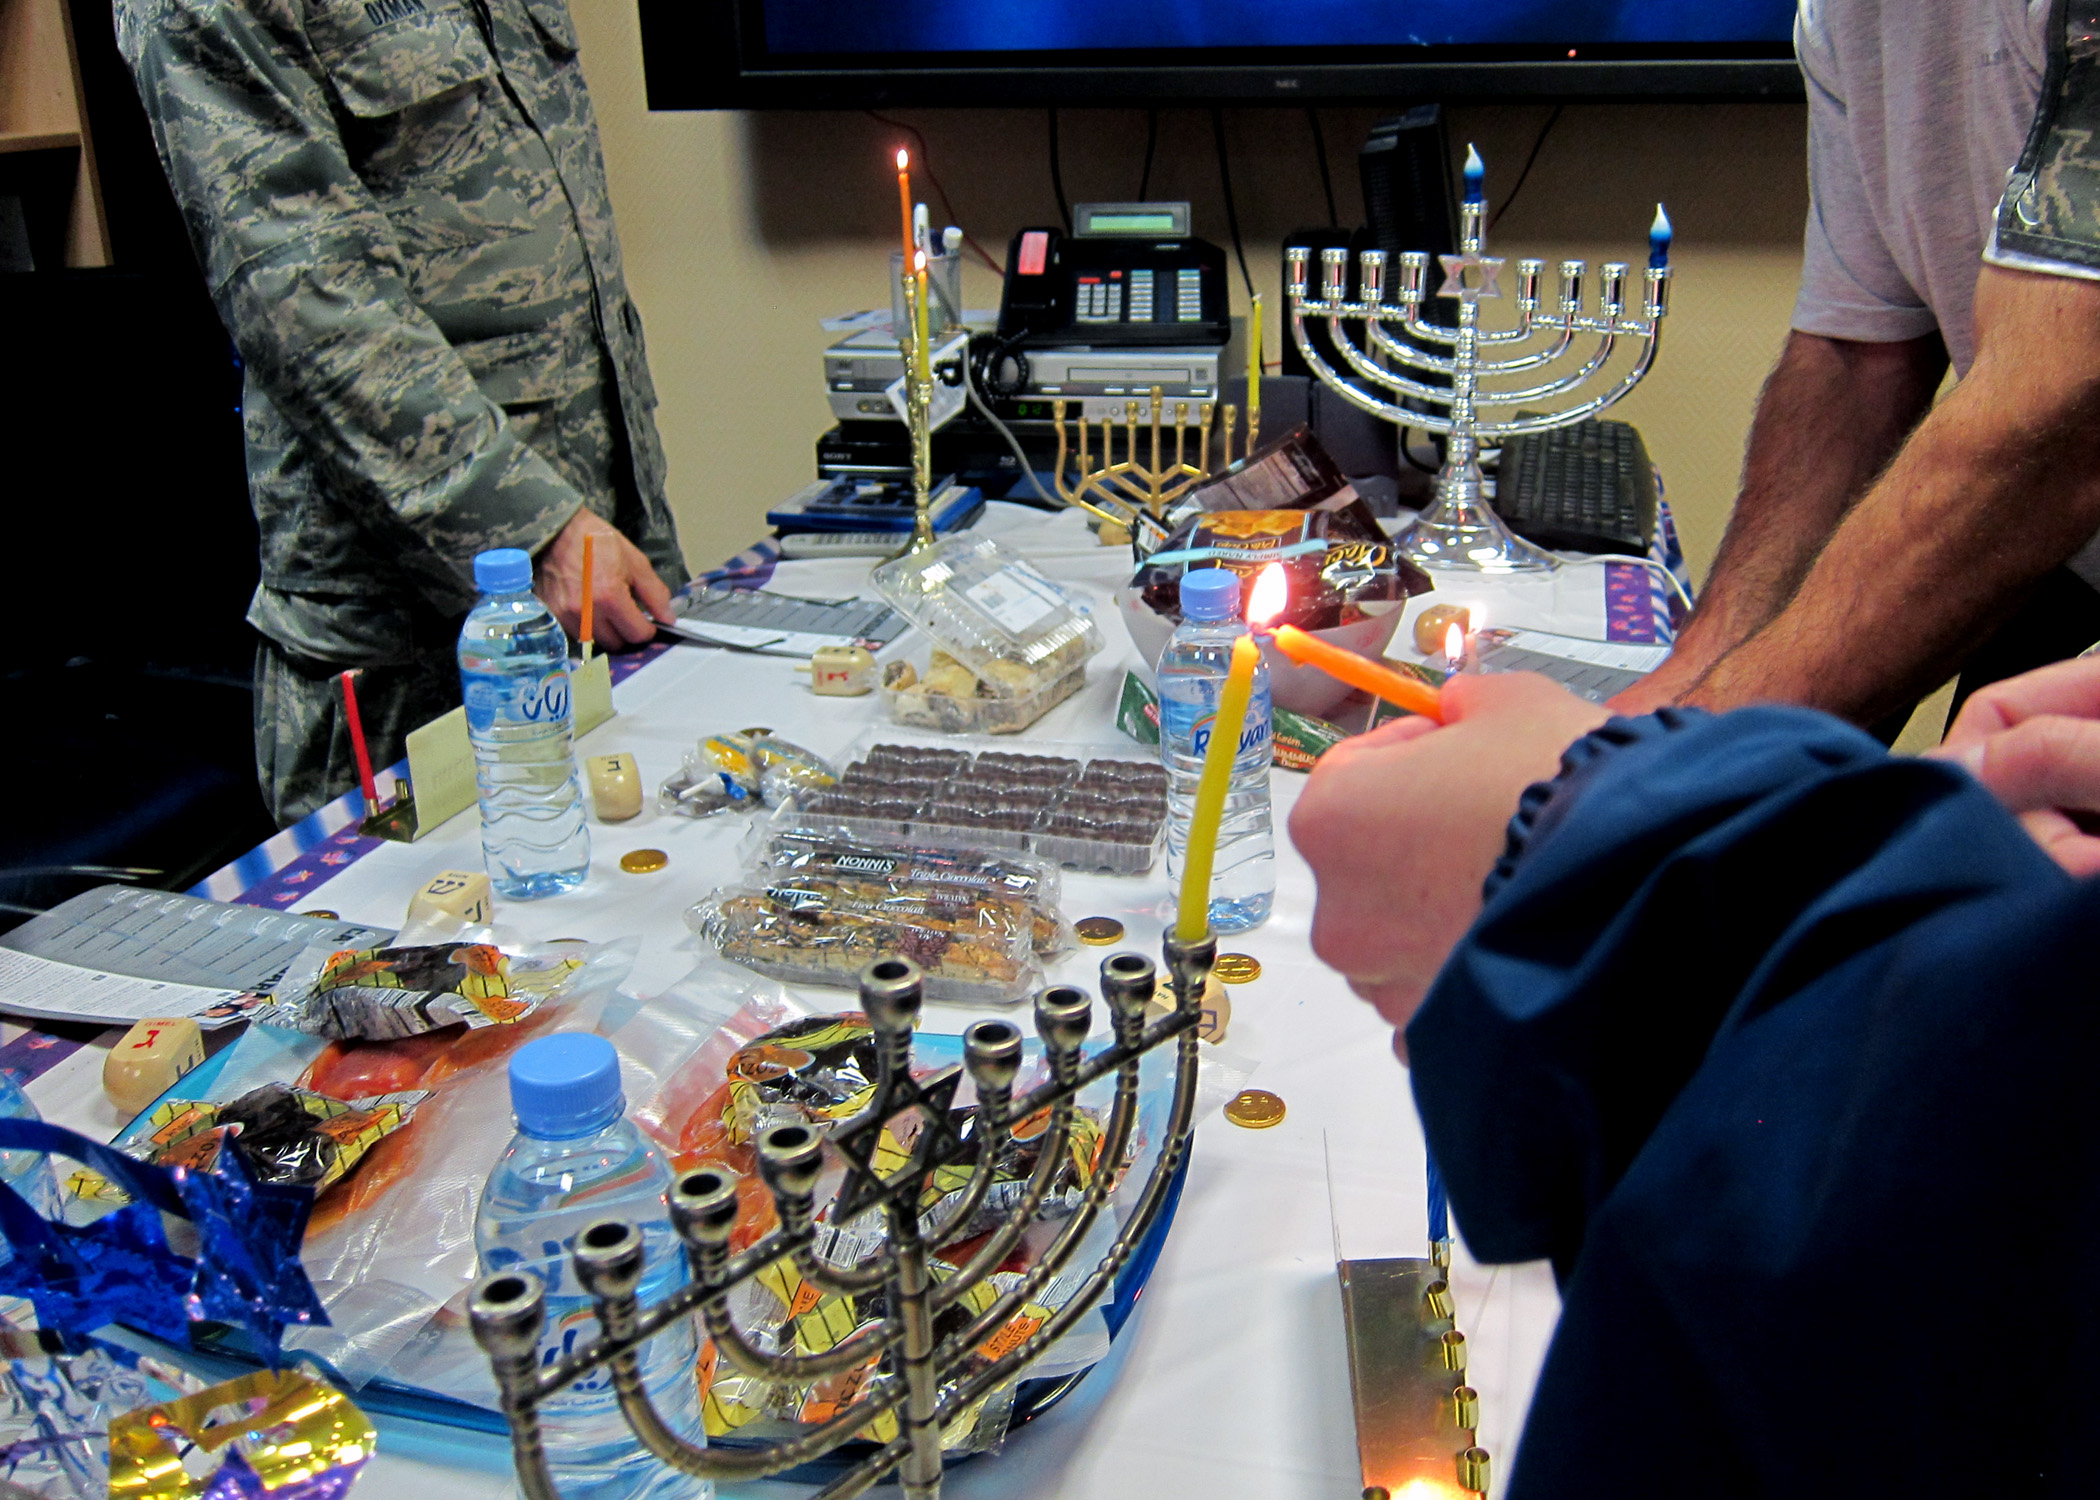
art, deployed, afcent, southwestasia, sense